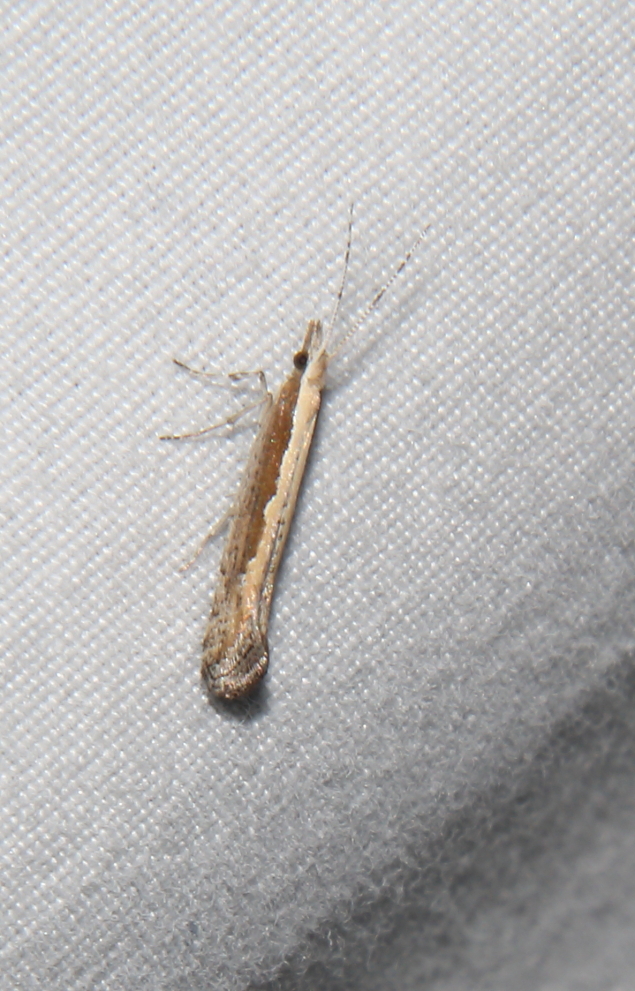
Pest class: diamondback_moth